Maksym Zvonov

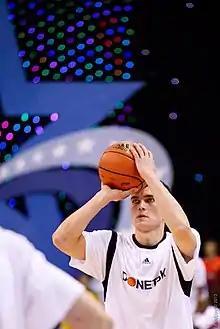

Maksym Zvonov (till 2020 - Pustozvonov; born April 16, 1987) is a Ukrainian professional basketball player. He represents the Ukrainian national basketball team.